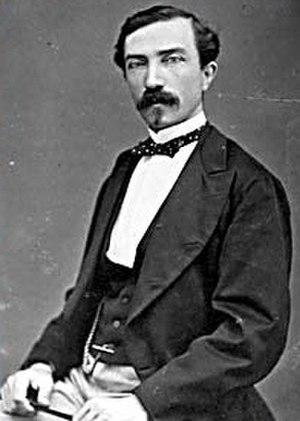
Epaminóndas Deligeórgis est un juriste, un journaliste et un homme politique grec originaire de Missolonghi.
Liste des Premiers ministres et chefs du gouvernement de la Grèce de 1822 à nos jours.